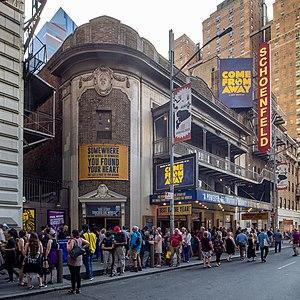
Come from Away est une comédie musicale canadienne dont le livret, la musique et les paroles sont d'Irene Sankoff et de David Hein. L’histoire se déroule dans la semaine qui suit les attentats du 11 septembre et raconte l’histoire vraie de 38 avions qui ont reçu l’ordre d’atterrir de façon inattendue dans la petite ville de Gander, dans la province de Terre-Neuve-et-Labrador, au Canada, dans le cadre de l'Opération Ruban jaune. Les personnages de la comédie musicale sont basés sur de vrais résidents de Gander ainsi que certains des 7 000 voyageurs bloqués qu’ils ont été hébergés et nourris.